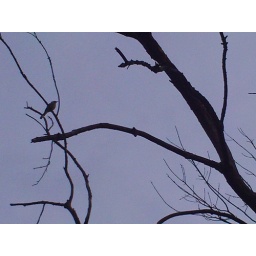
a bird near the lake at edison, nj